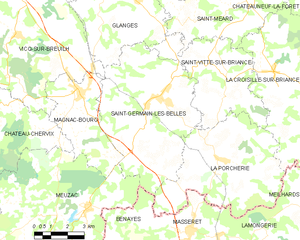
Carte des communes françaises Saint-Germain-les-Belles